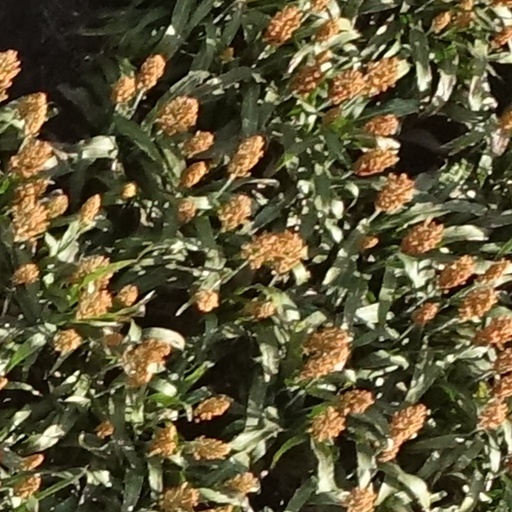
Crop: sorghum